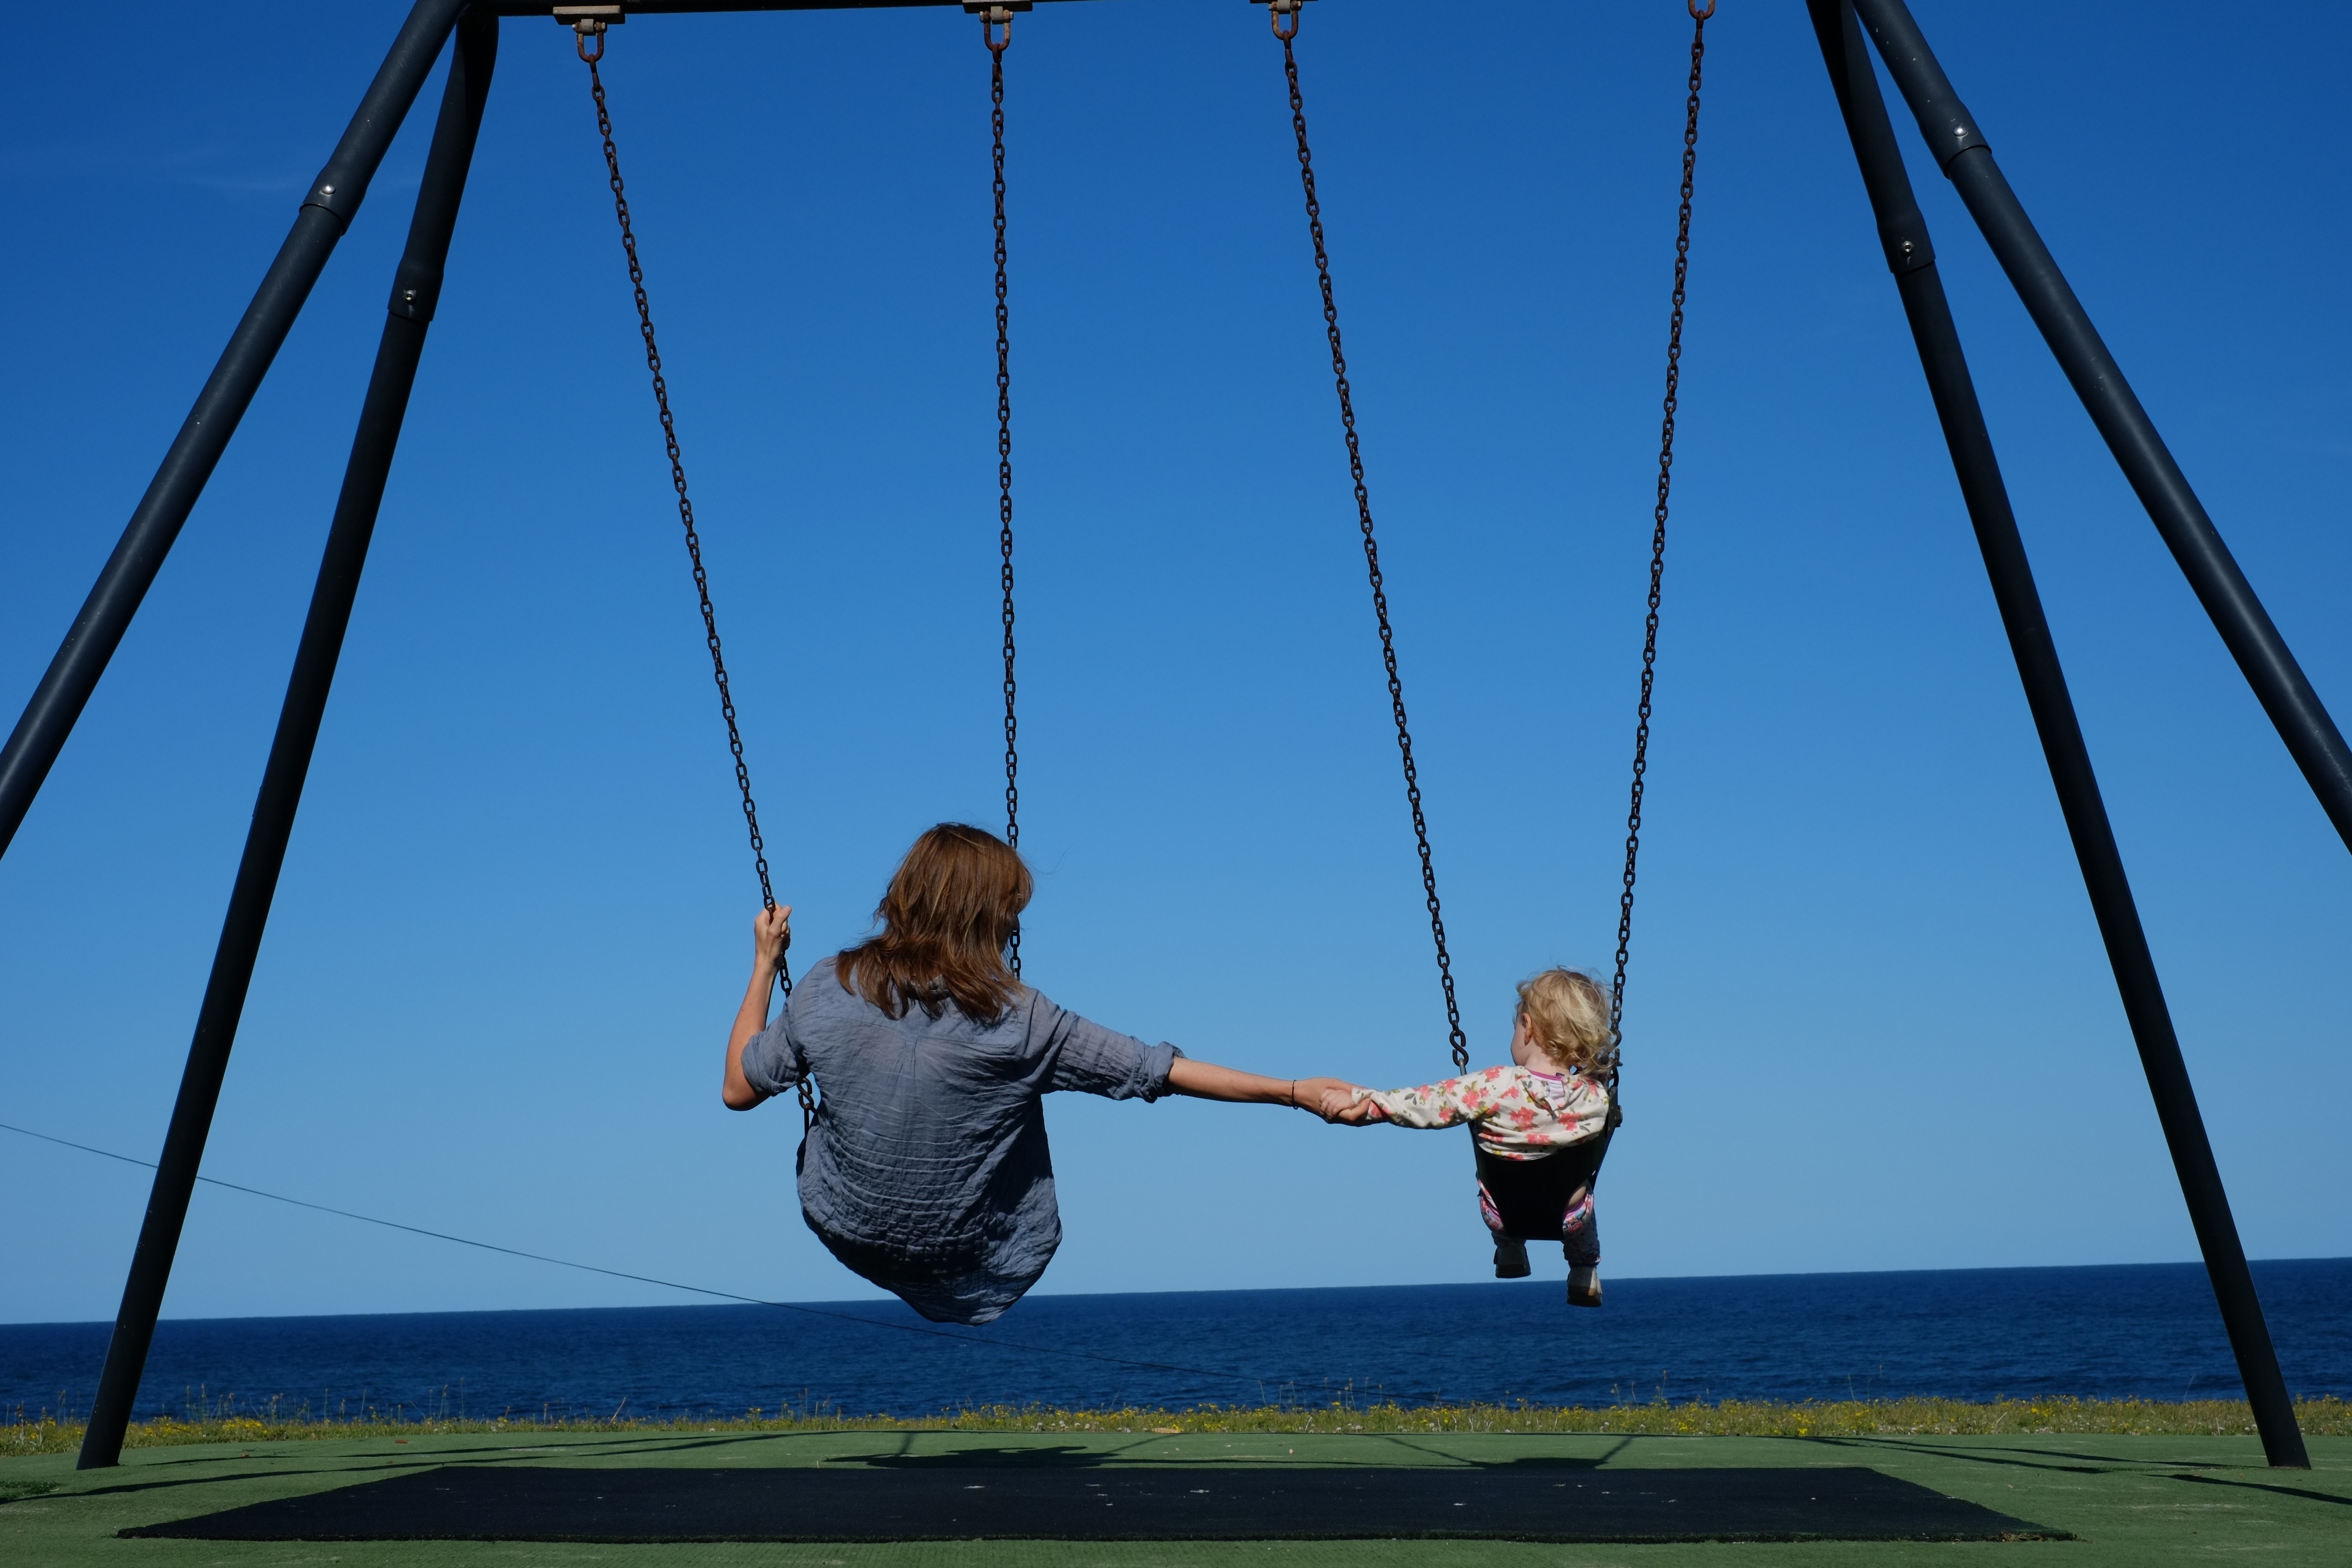
jumping, mast, park, child, childhood, swing, playful, outdoor play equipment